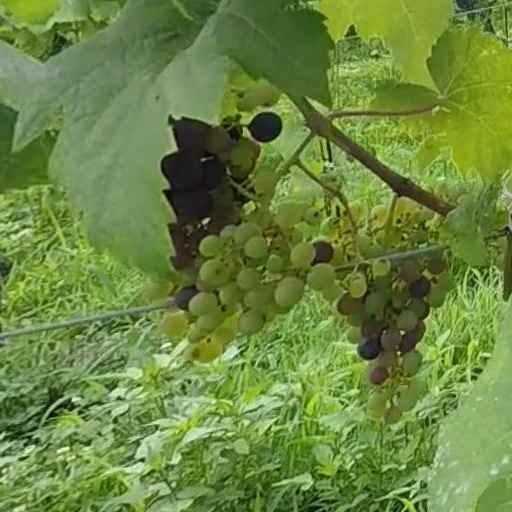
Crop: grape